Dolenje Radulje

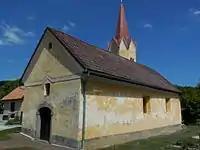
St. Michael's Church in Dolenje Radulje

The local church is dedicated to Saint Michael and belongs to the Parish of Bučka. It was first mentioned in written documents dating to 1526.